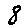
Label: 8